Fox–Wisconsin Waterway

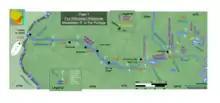
Plan of Fox Wisconsin Waterway from Prairie du Chien on the Mississippi River along the Wisconsin River through the Portage to the Upper Fox.

Along the Lower Wisconsin there were initially no plans for improvements other than dredging and the clearing of snags. This soon proved to be inadequate. In 1868, the Corps began to experiment with wing dams and dredging to sluice out a 6-foot (1.8 m) deep channel. By 1880, the Corps had completed 157 dams totaling over , mainly in two sections: between Portage and Prairie du Sac and between Lone Rock and Boscobel. But the wing dams also proved inadequate and steamboats were not willing to risk the passage. In 1887, the Corps recommended to stop this method of improvement, effectively closing the Lower Wisconsin to commercial traffic.